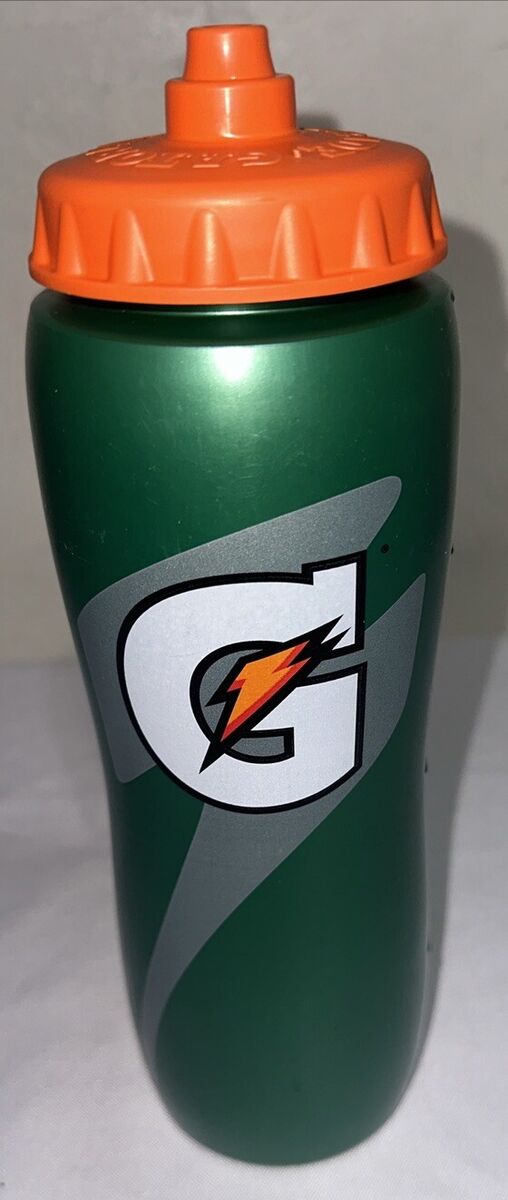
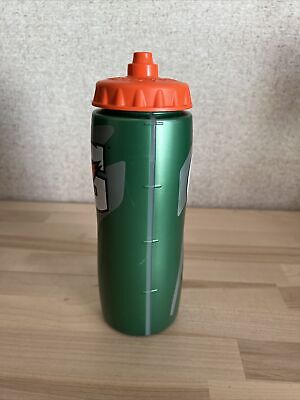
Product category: misc
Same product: yes